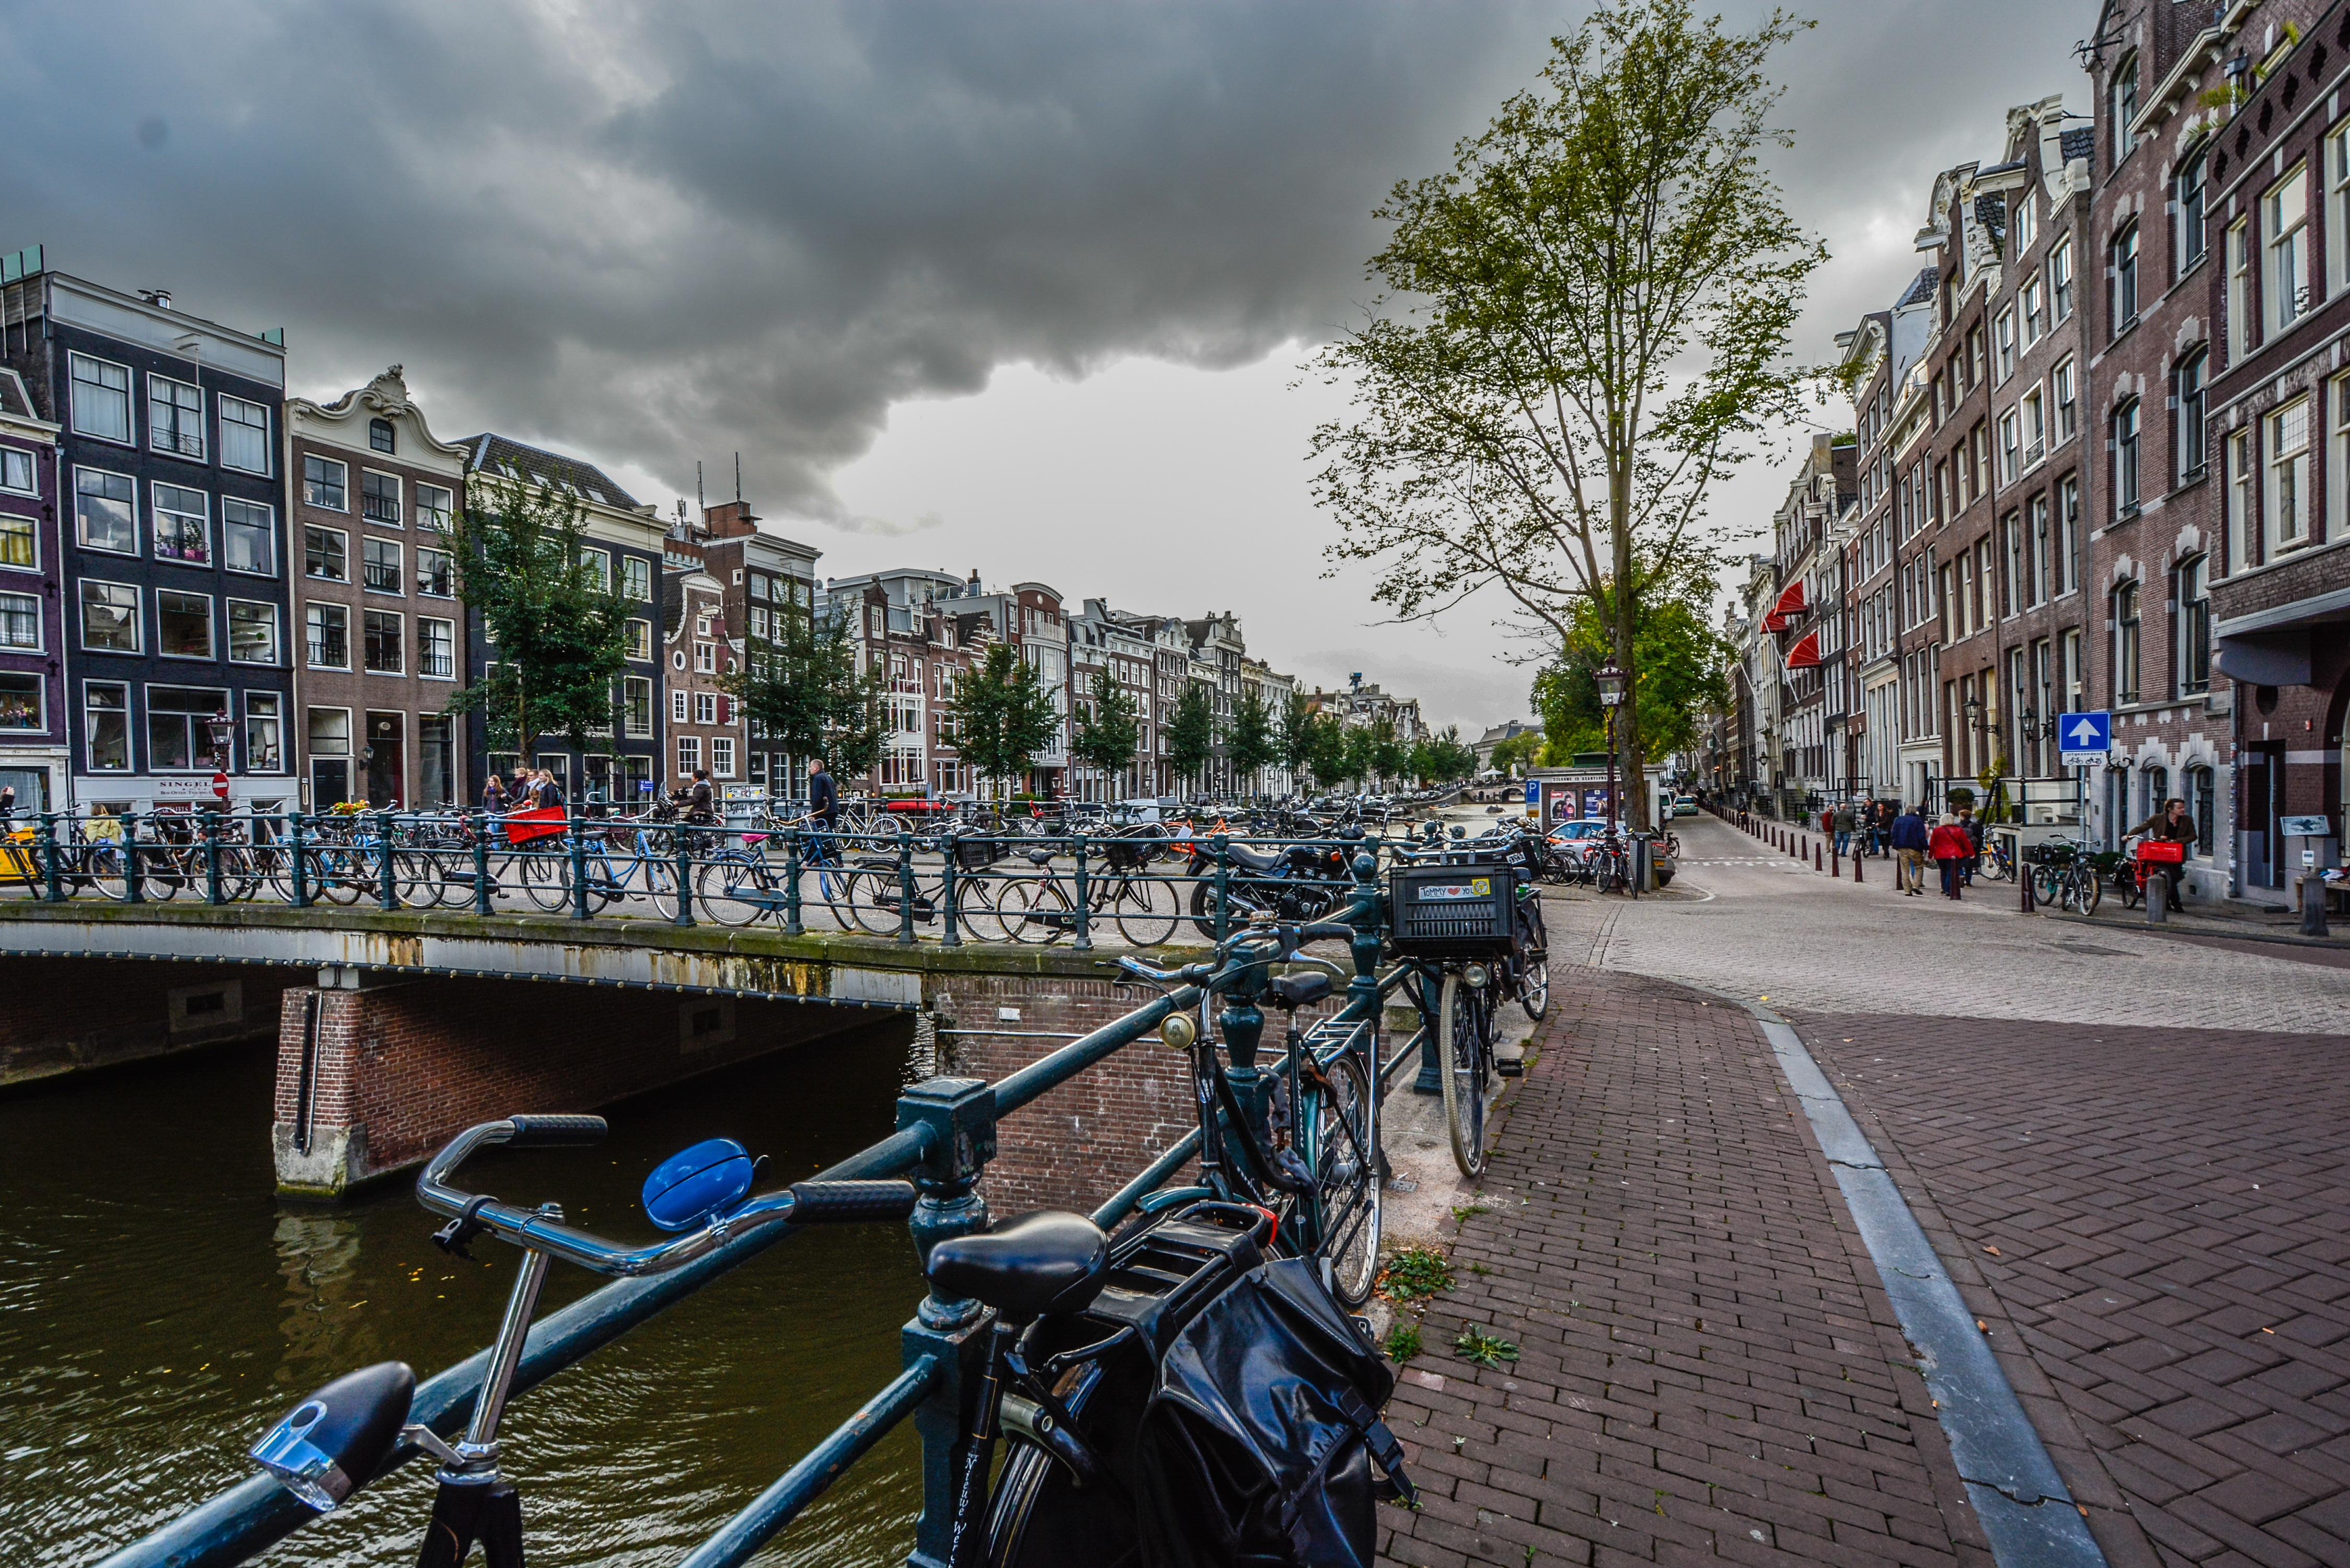
road, street, town, city, canal, cityscape, downtown, vehicle, storm, tourism, waterway, amsterdam, netherlands, infrastructure, bicycles, dutch, urban area